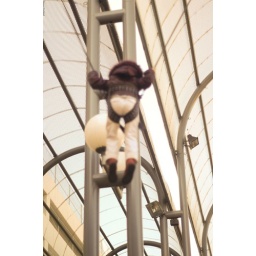
Young girl flying high above Wollongong Mall